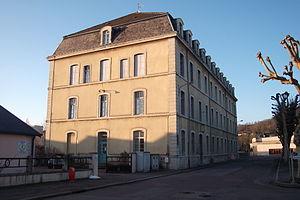
Le Lycée Luxembourg de Vesoul
Le Frontstalag 141, abrégé en FS 141, était un camp de prisonniers de l'Armée allemande, qui exista sous le régime nazi, installé dans la caserne du 11ᵉ chasseurs, à Vesoul, en Haute-Saône. Il pouvait détenir plus de 5 000 prisonniers à la fois.
Ayant relevé des Forces françaises à Berlin, le 11ᵉ régiment de chasseurs à cheval y fut stationné au Quartier-Napoléon avec le 46e régiment d'infanterie jusqu'au 15 septembre 1994.